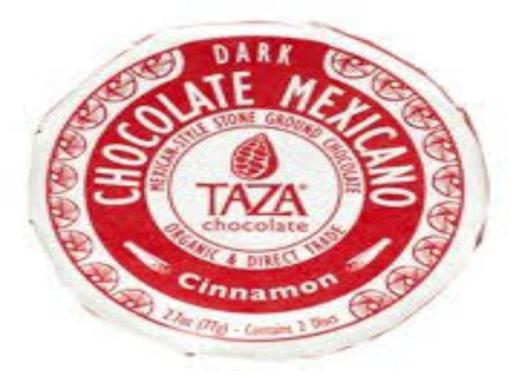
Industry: Food